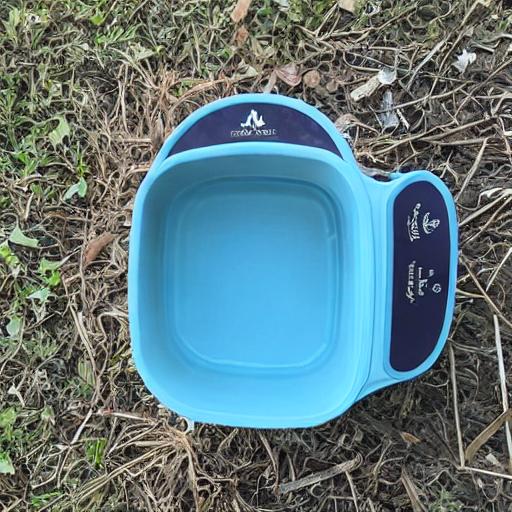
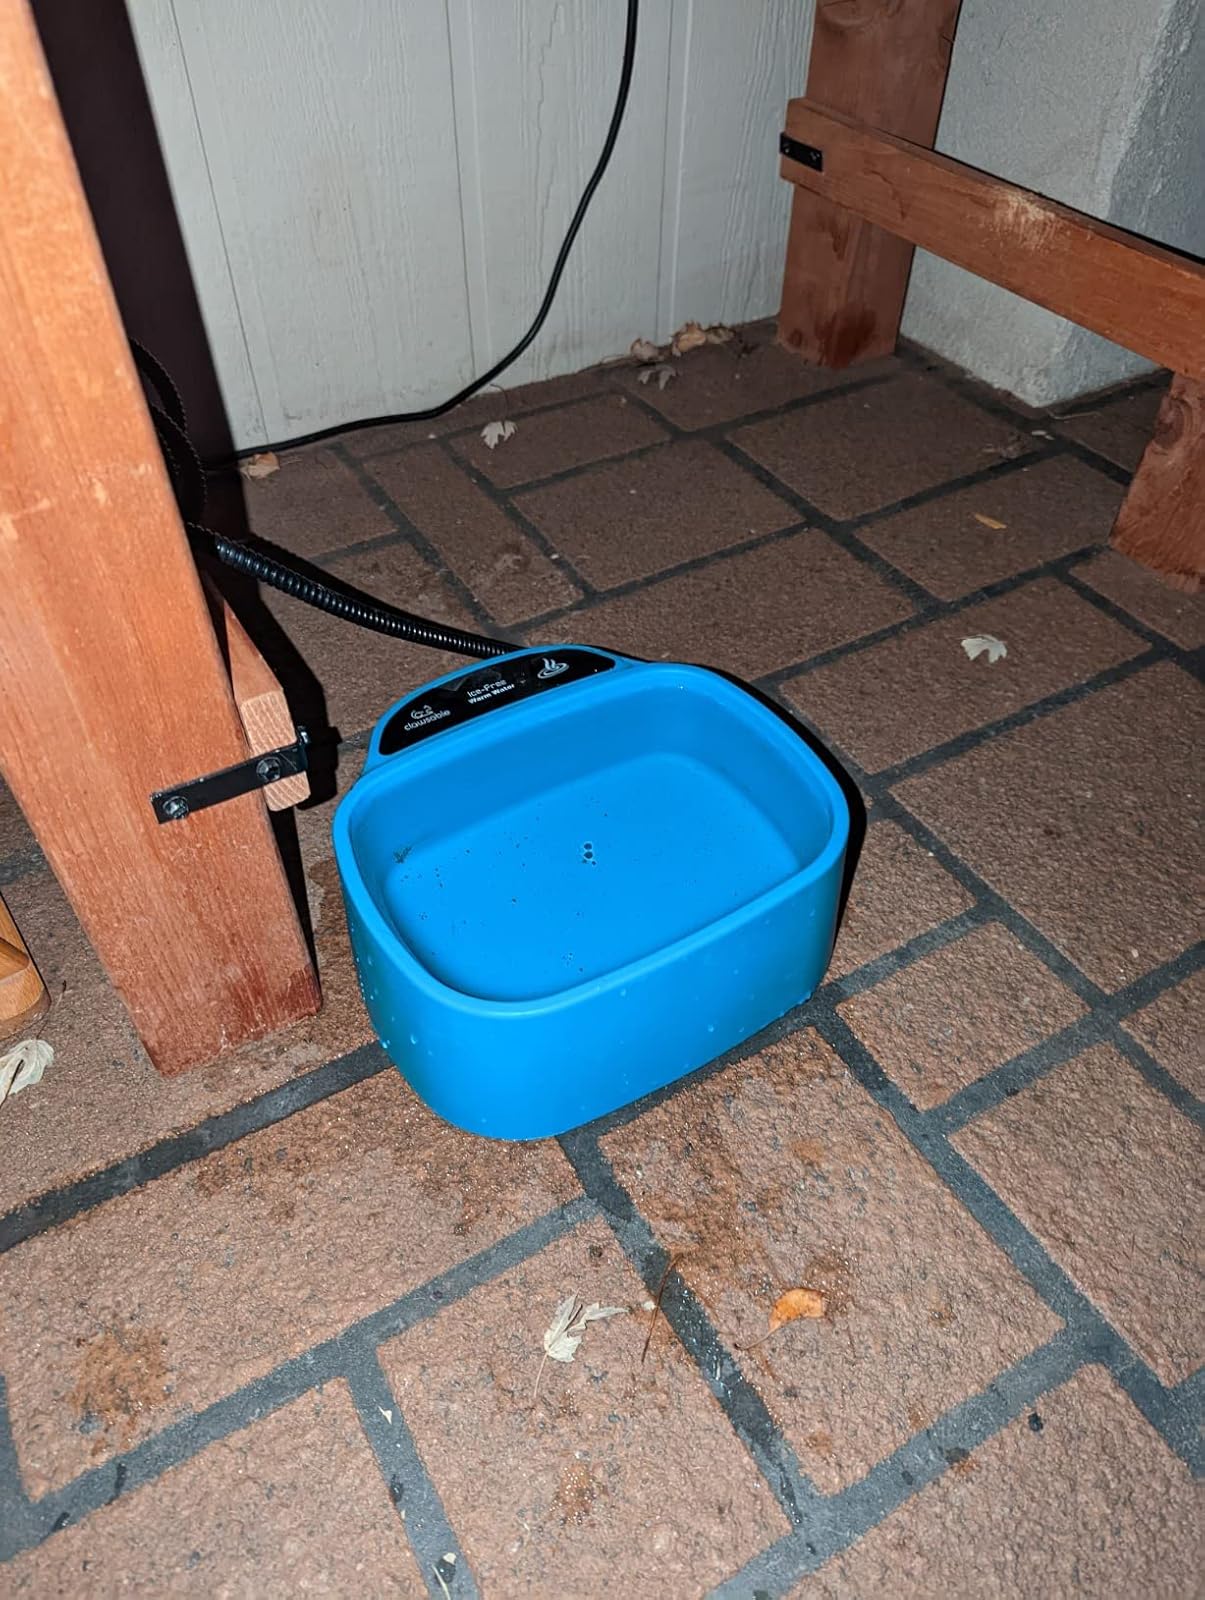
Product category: items_bowl
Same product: no